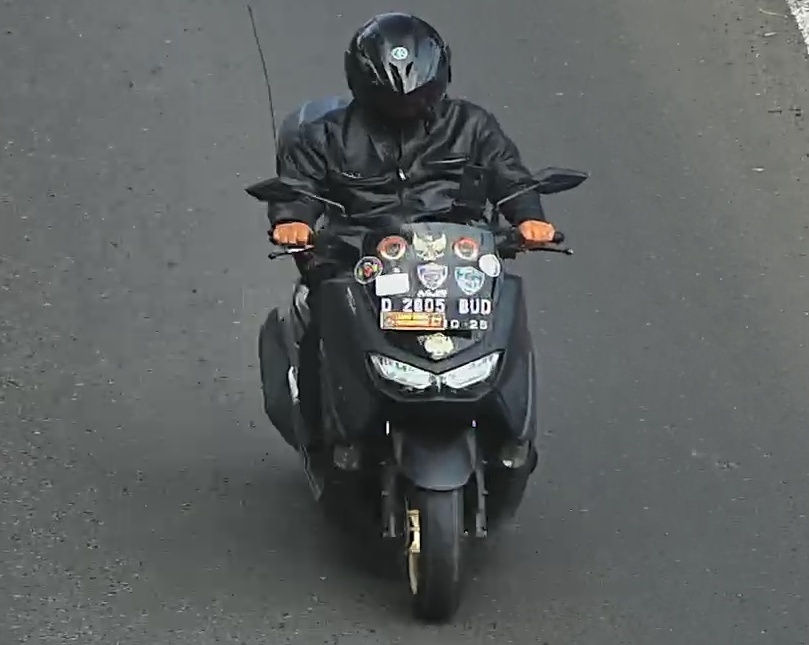
person-with-helmet: 1
person-without-helmet: 0